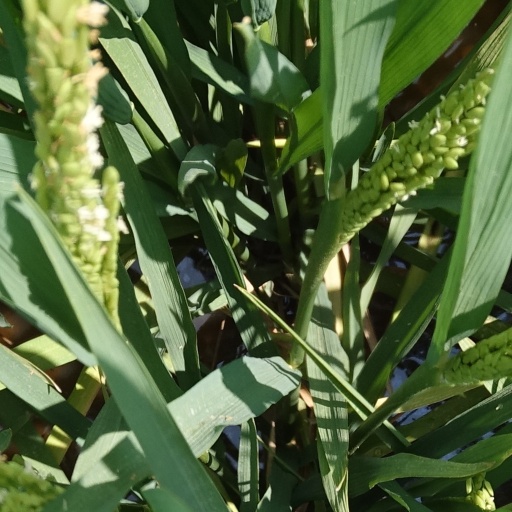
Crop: rice